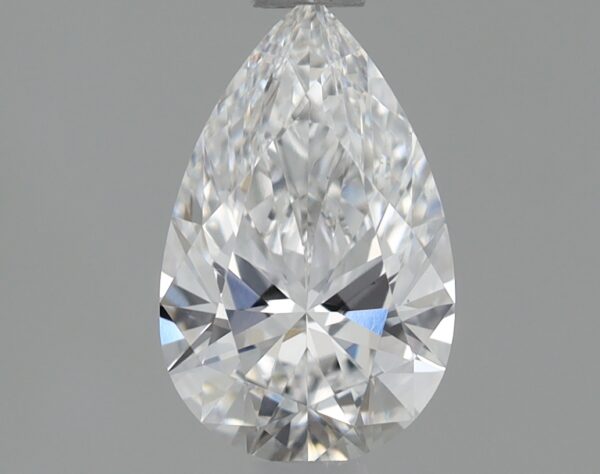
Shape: pear
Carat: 0.75
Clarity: VS1
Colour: E
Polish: EX
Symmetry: EX
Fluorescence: NONE
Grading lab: IGI
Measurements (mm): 8.19 x 5.15 x 3.12